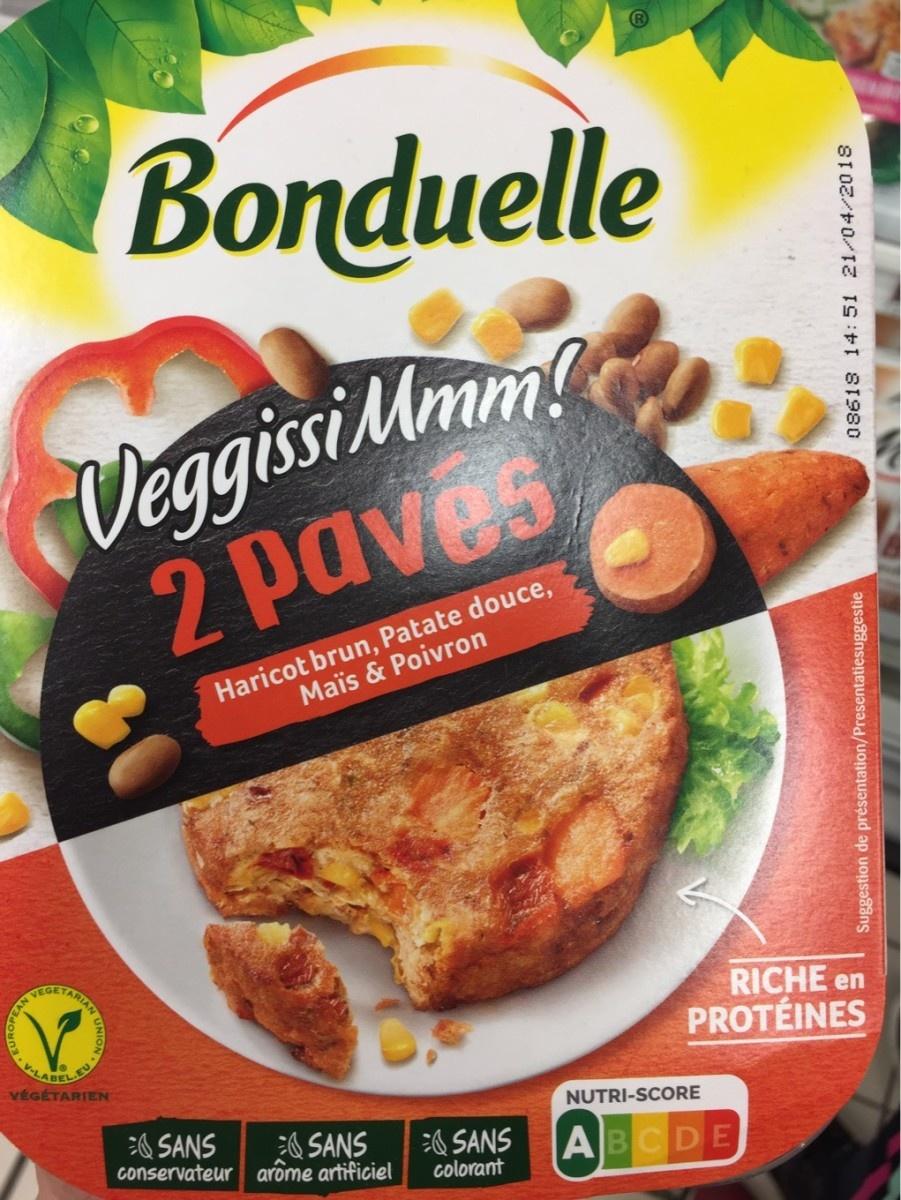
Nutri-Score label: nutriscore-a